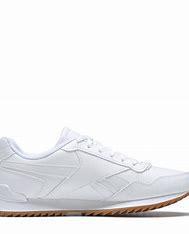
Brand: Reebok
Model: Royal Glide Ripple